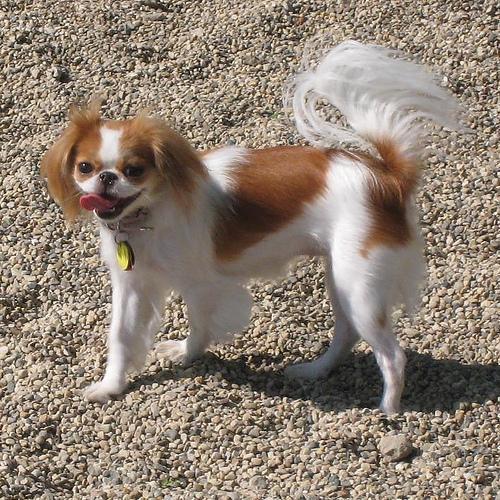
japanese chin